Ghazanchetsots Cathedral

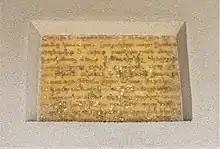
The foundation inscription.

The construction of the church began in 1868 and was completed in 1887. Its name comes from Ghazanchi (present-day Qazançı), a village in Nakhchivan, where the Khandamiriants family originated. Furthermore, the quarter where the church is located was also known by that name (Ղազանչեցոց թաղ, "Ghazanchetsots t′agh") as it was populated by the descendants of migrants from Ghazanchi. The church was designed by Simon Ter-Hakobian(ts). The church was consecrated on 20 September 1888 according to an inscription on the upper part of the southern portal. The inscription reads: